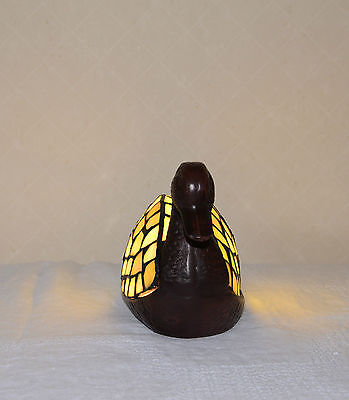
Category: lamp